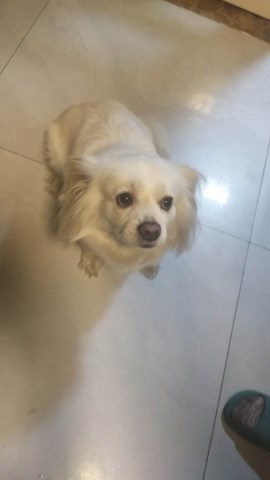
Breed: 253-n000107-Japanese_Spitzes